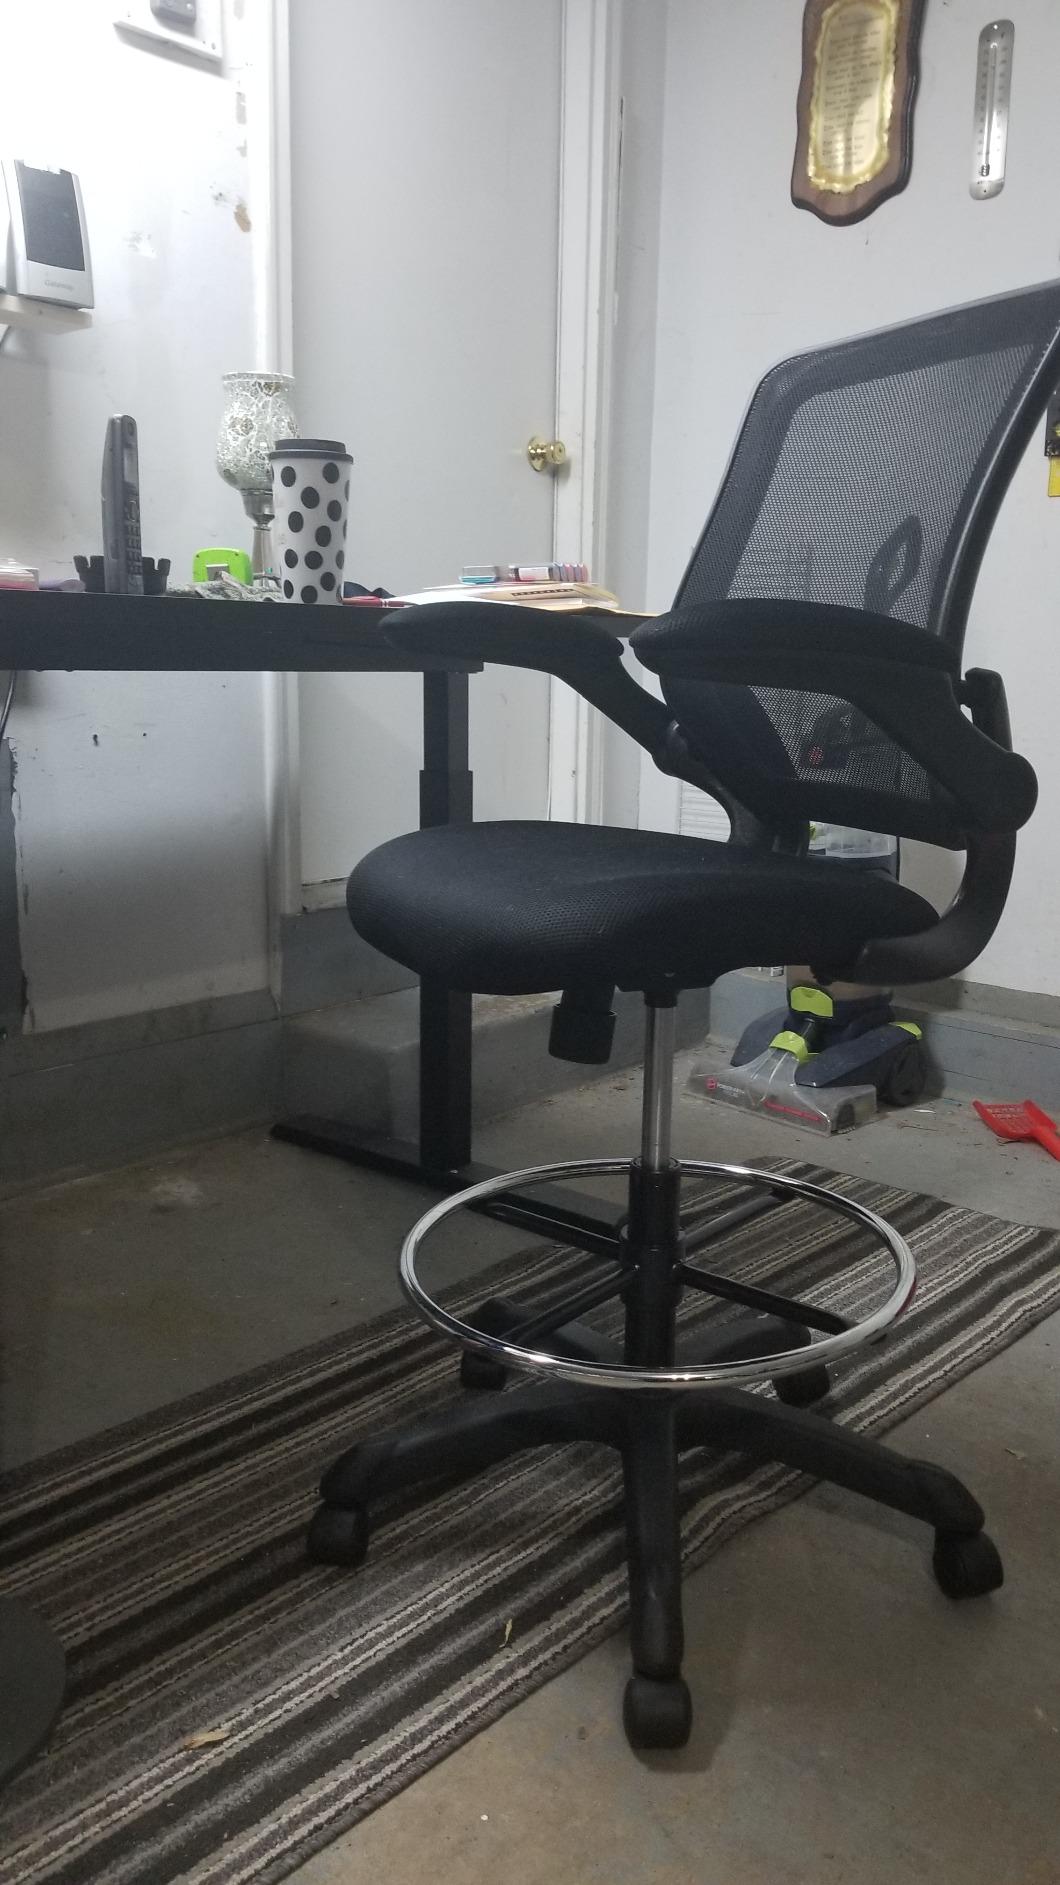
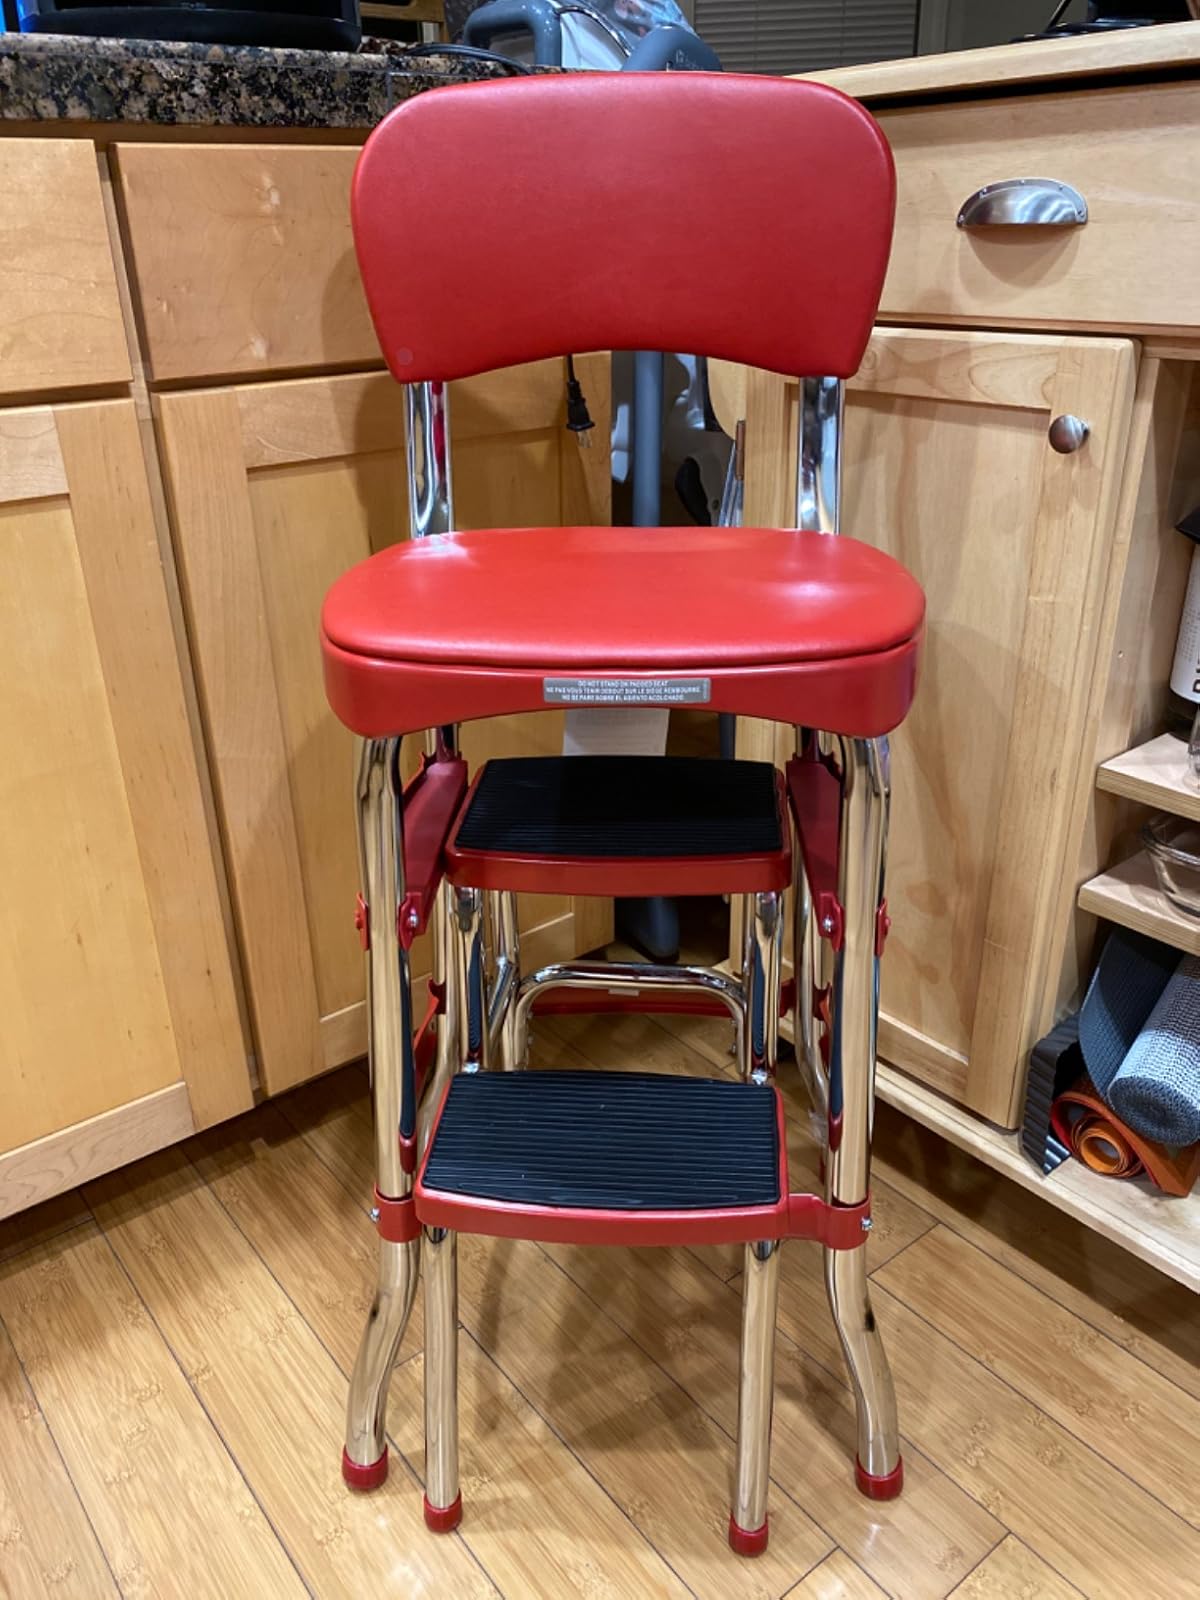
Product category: items_chair
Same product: no